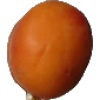
Label: apricot